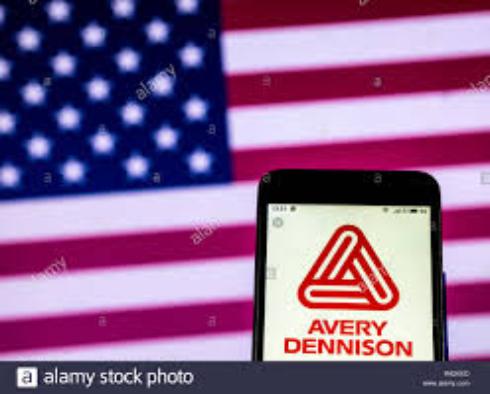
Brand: avery dennison-2
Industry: Others